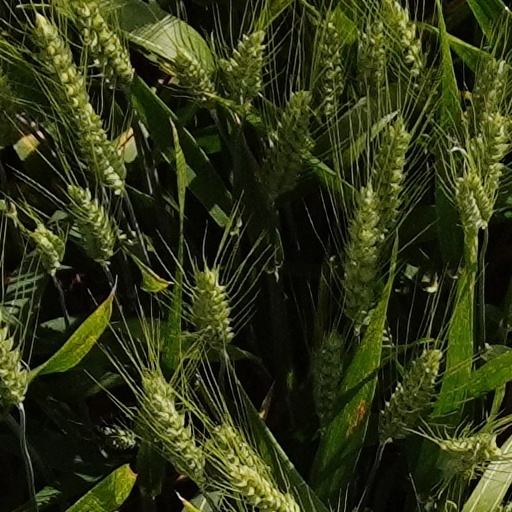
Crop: wheat